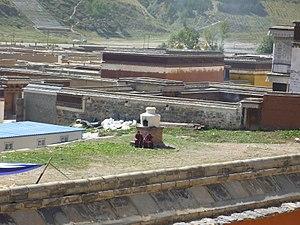
L'exposition du grand thangka du Bouddha, est une cérémonie organisée par un monastère du bouddhisme tibétain selon une périodicité annuelle ou plurianuelle, au cours de laquelle un ou parfois plusieurs thangkas géants, appelés thongdrels au Bhoutan, représentant le Bouddha ou des bodhisattvas, sont déroulés et exposés en plein air à la contemplation et la vénération des fidèles.